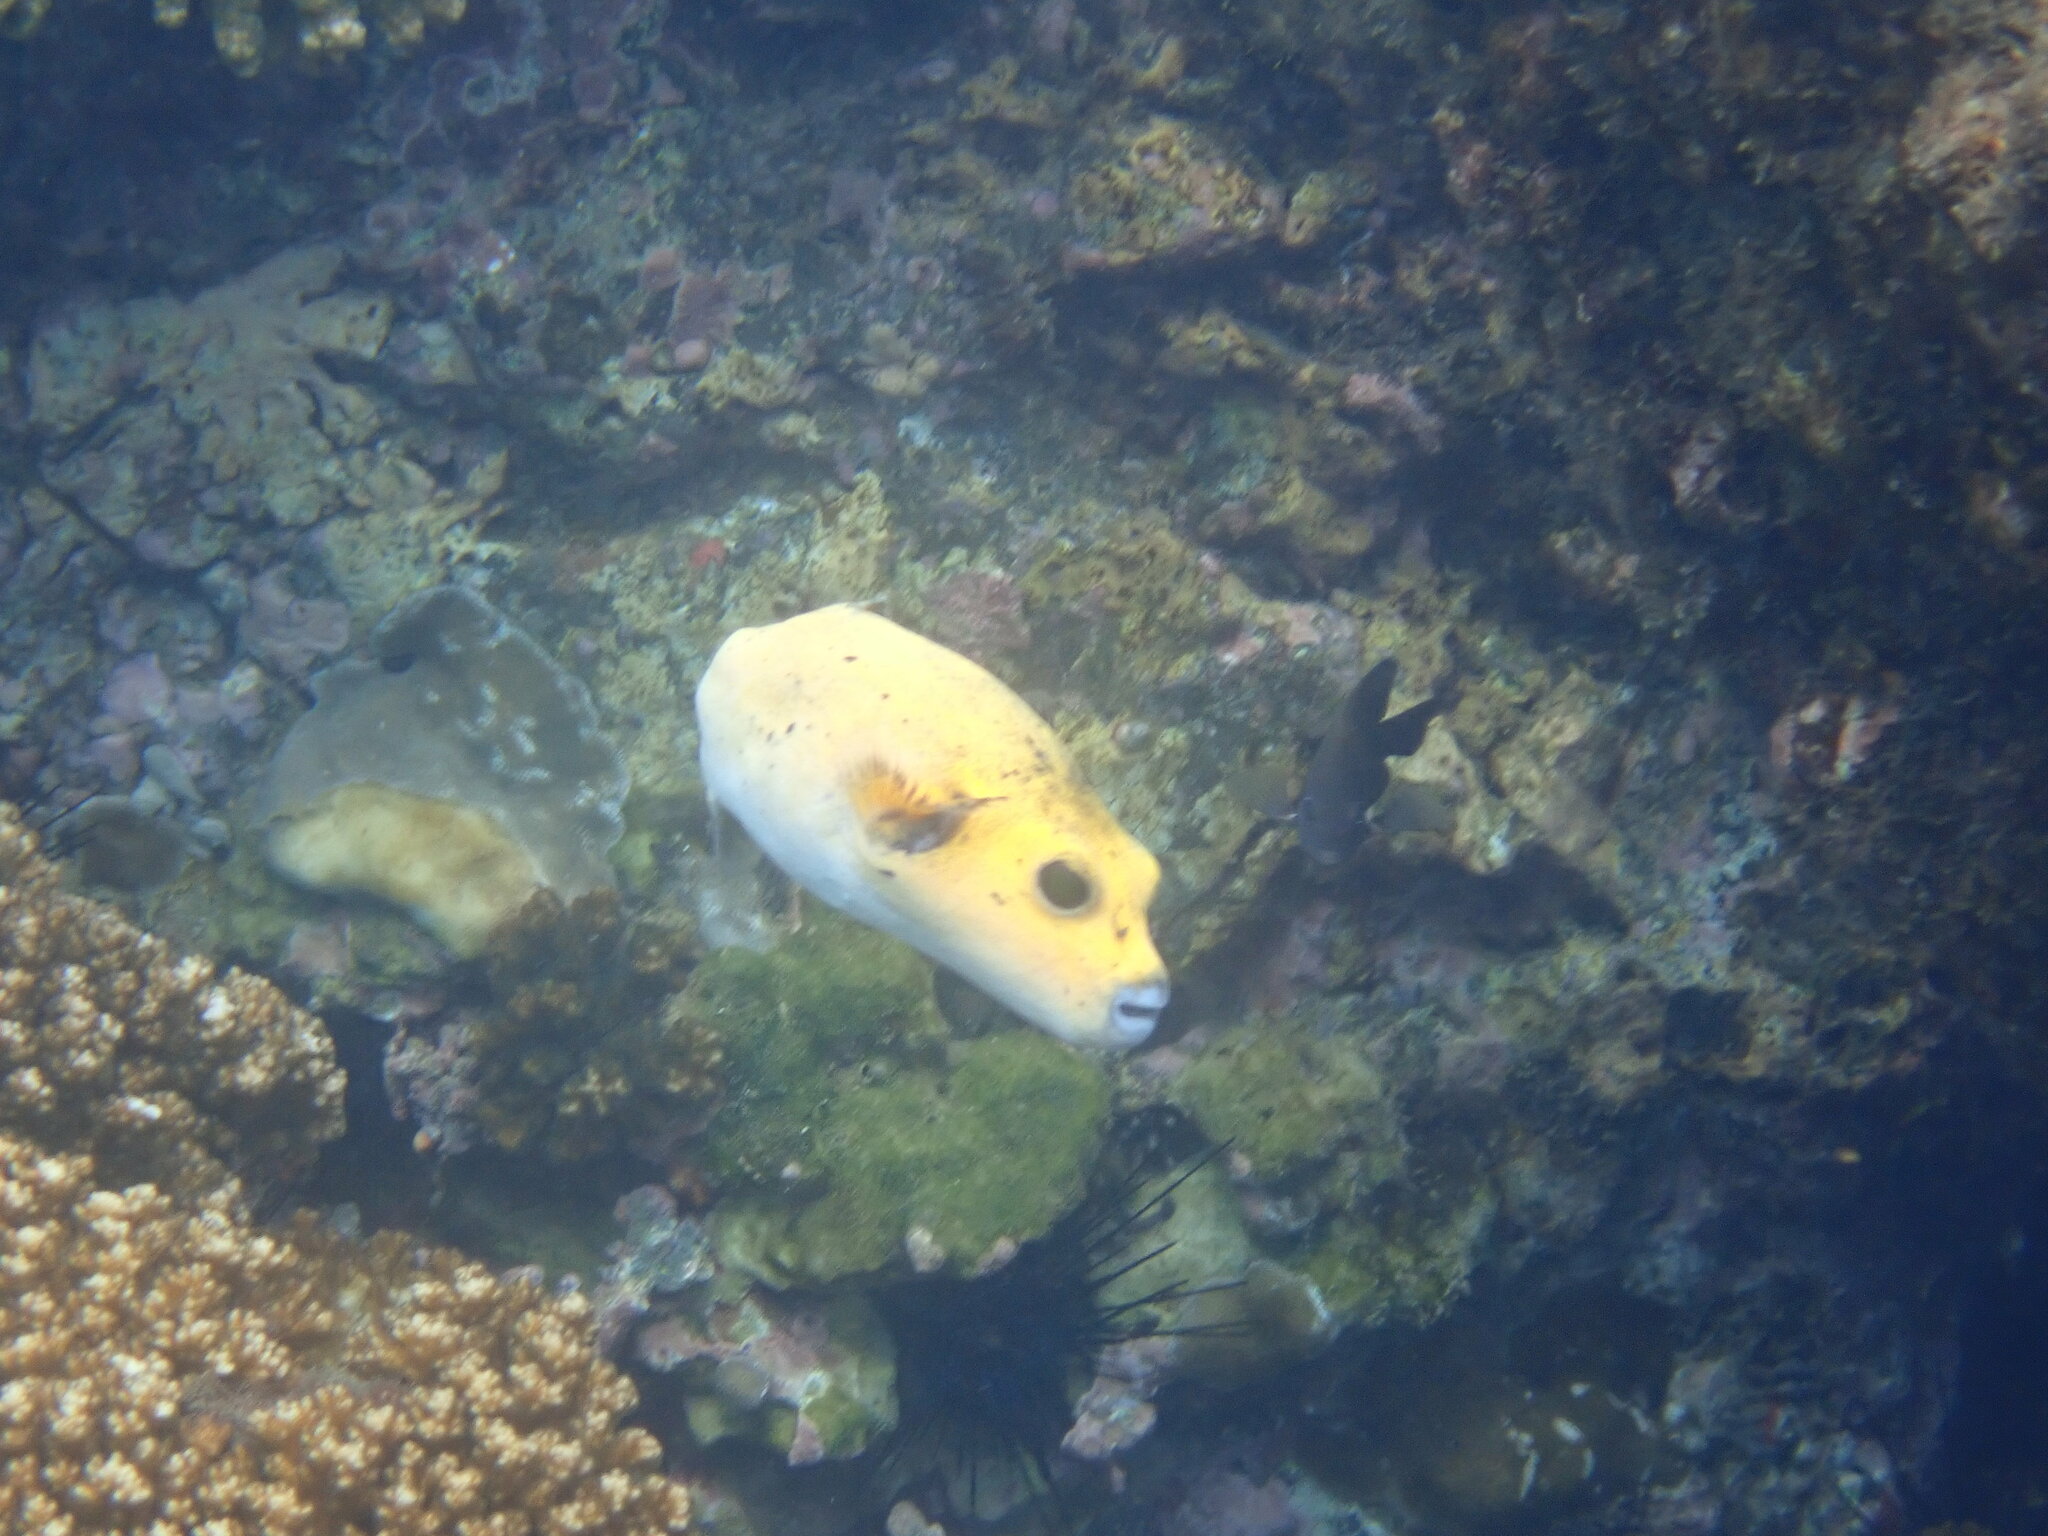
Arothron meleagris (Guineafowl Puffer)